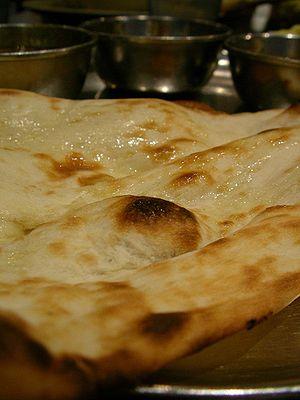
Lucknow est la capitale de l'État de l'Uttar Pradesh en Inde. Elle est également la capitale de l'une des 18 divisions territoriales de cet État et du district de Lucknow.
Banda est une ville et une municipalité de l'Uttar Pradesh en Inde